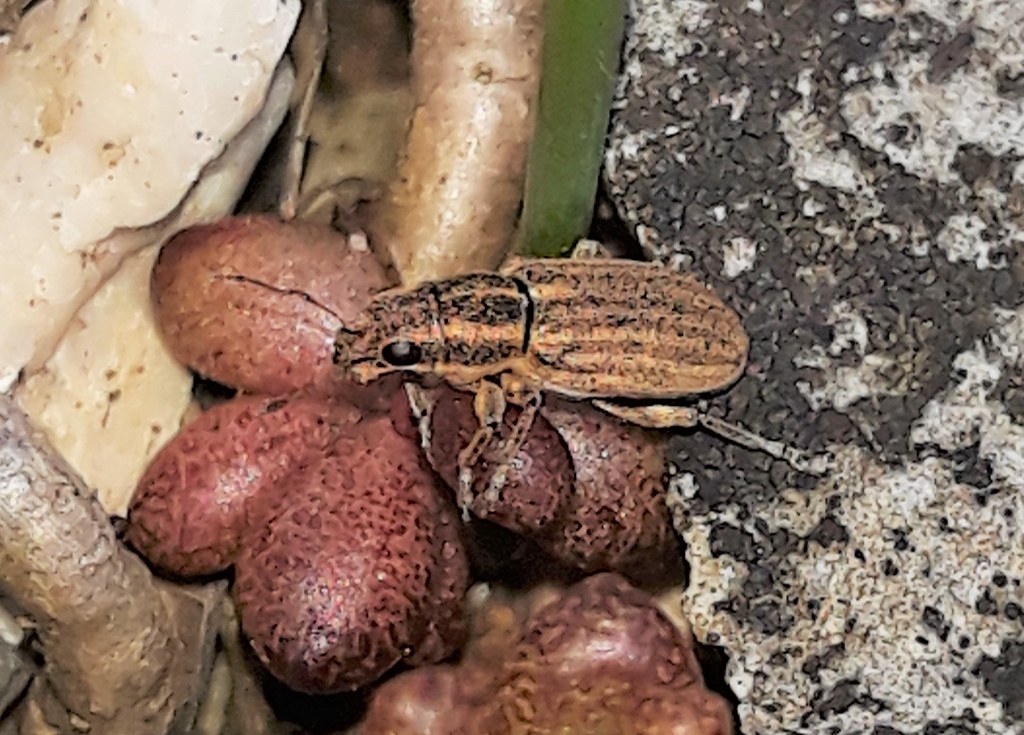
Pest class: pea_leaf_weevil